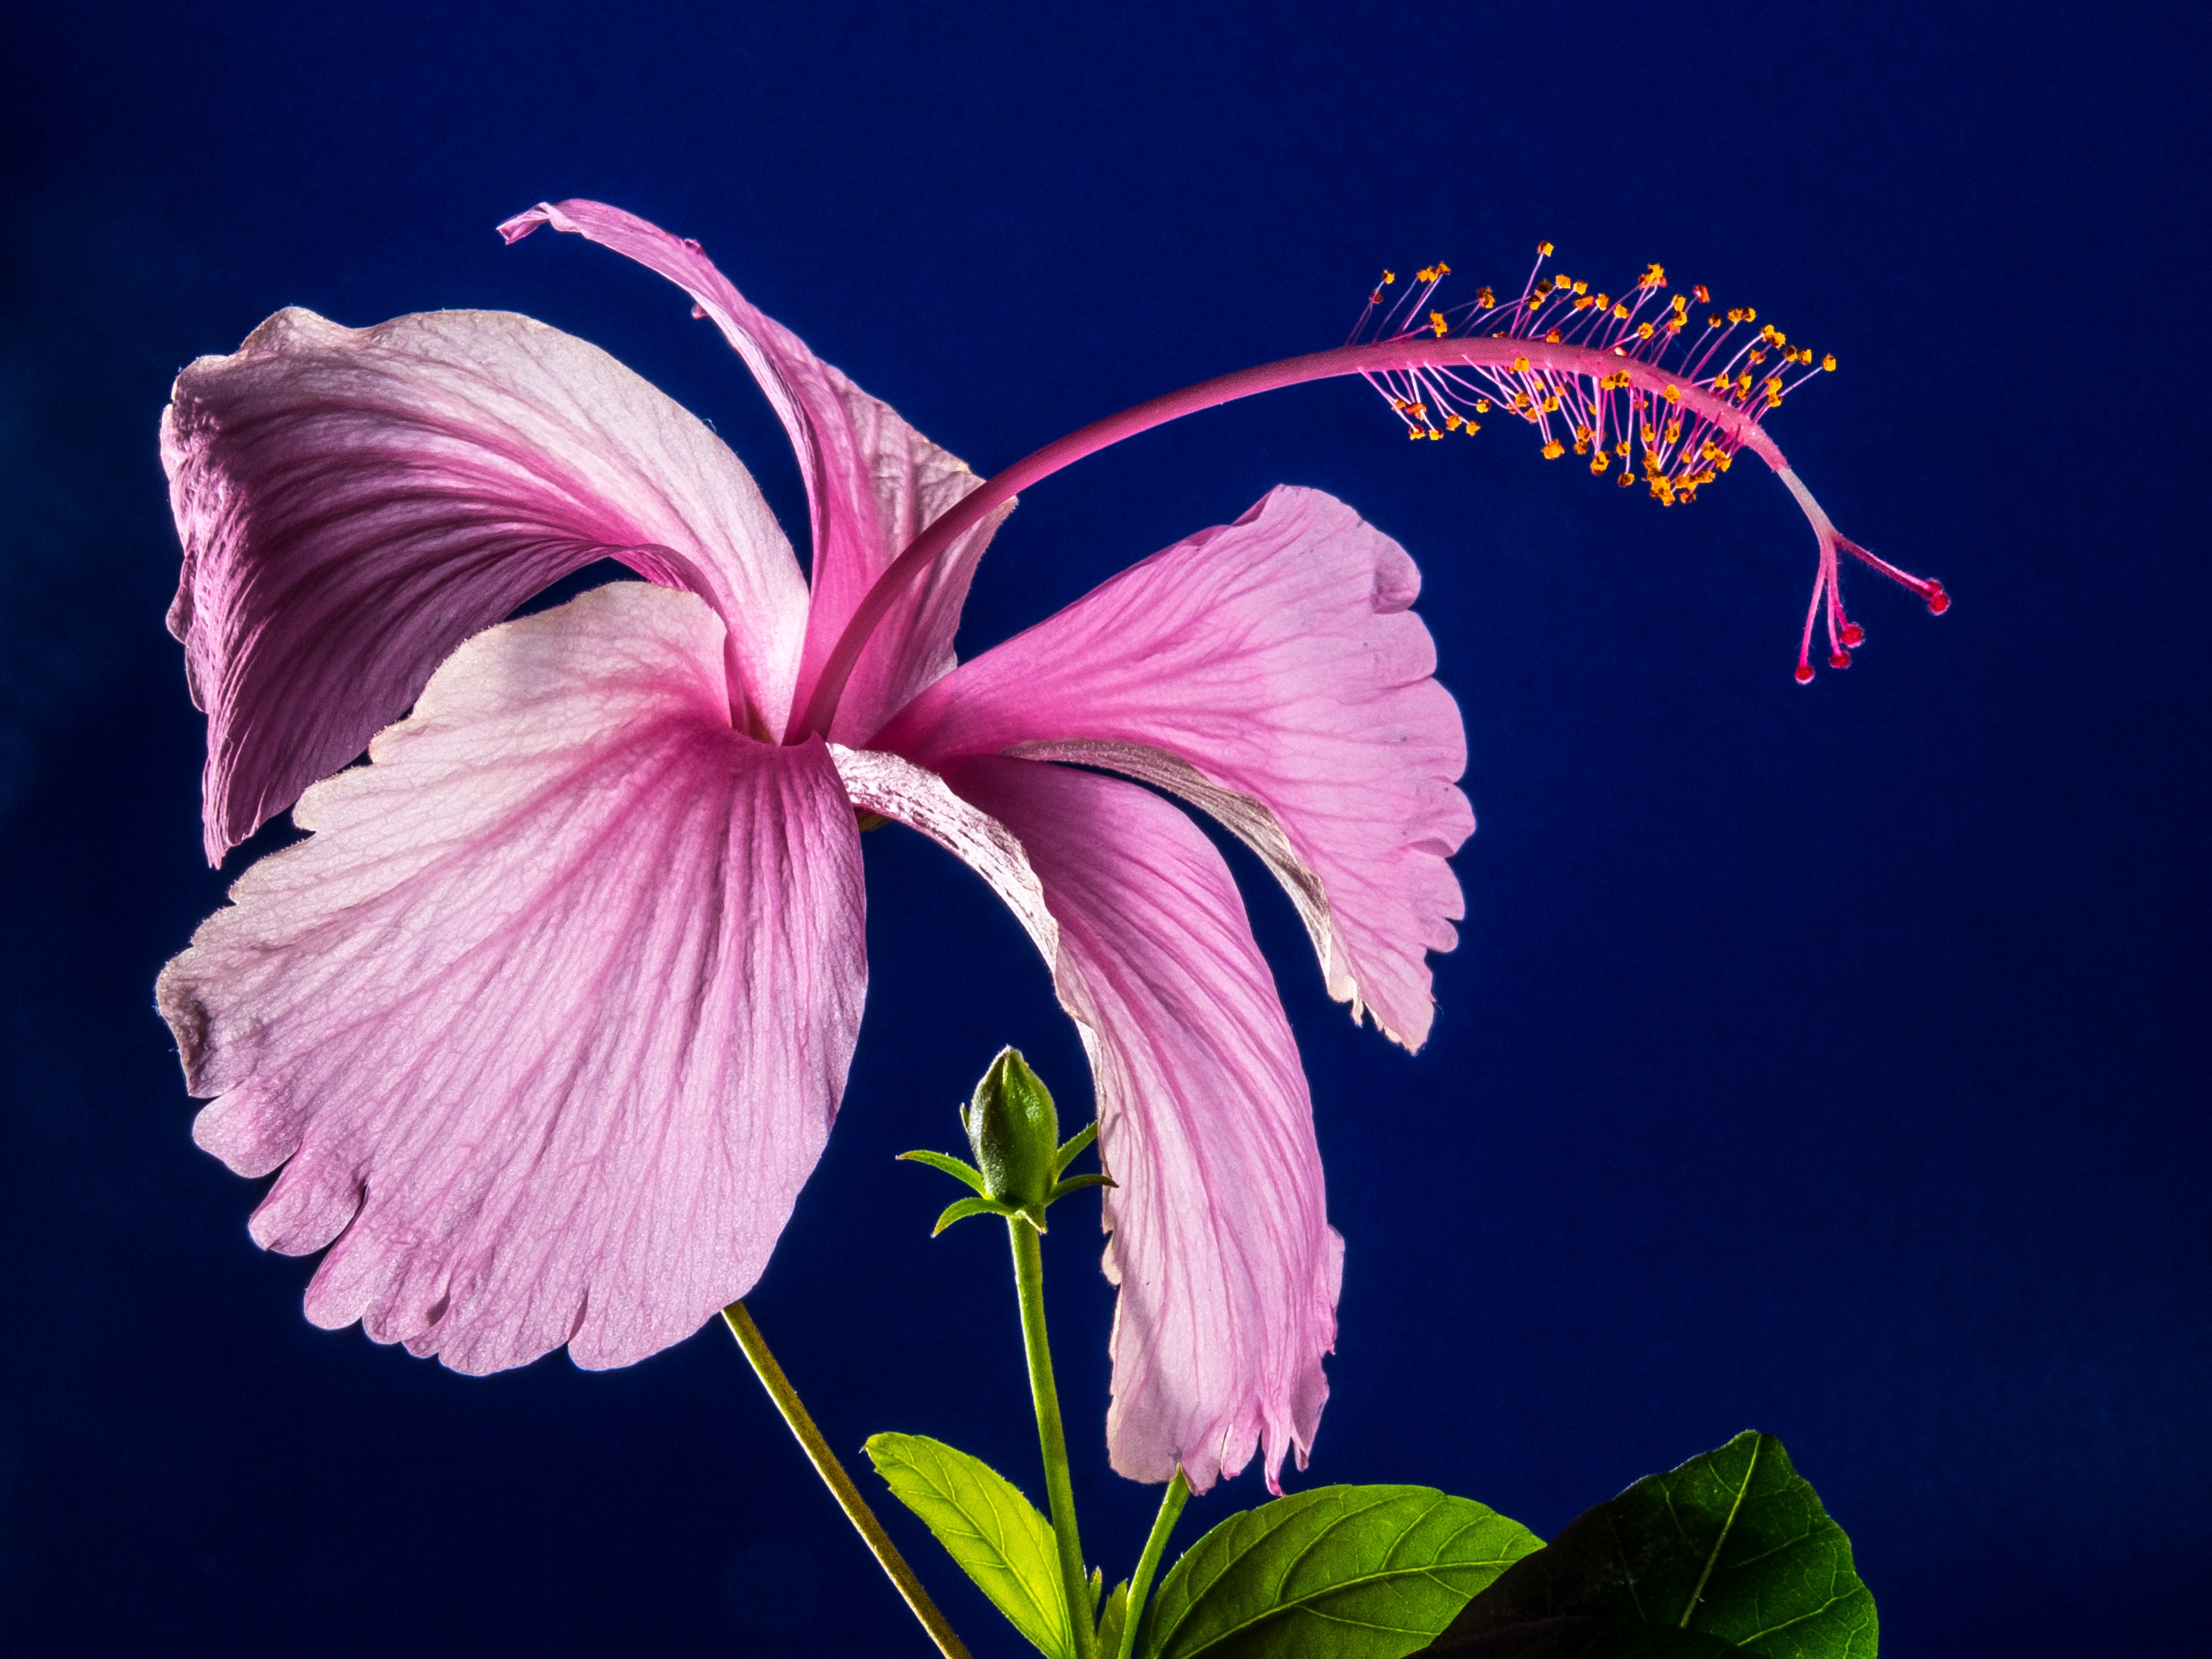
blossom, plant, flower, purple, petal, bloom, spring, pink, flora, close up, violet, marshmallow, hibiscus, malvaceae, malvales, macro photography, flowering plant, mallow, herbaceous plant, chinese hibiscus, plant stem, computer wallpaper, mallow family